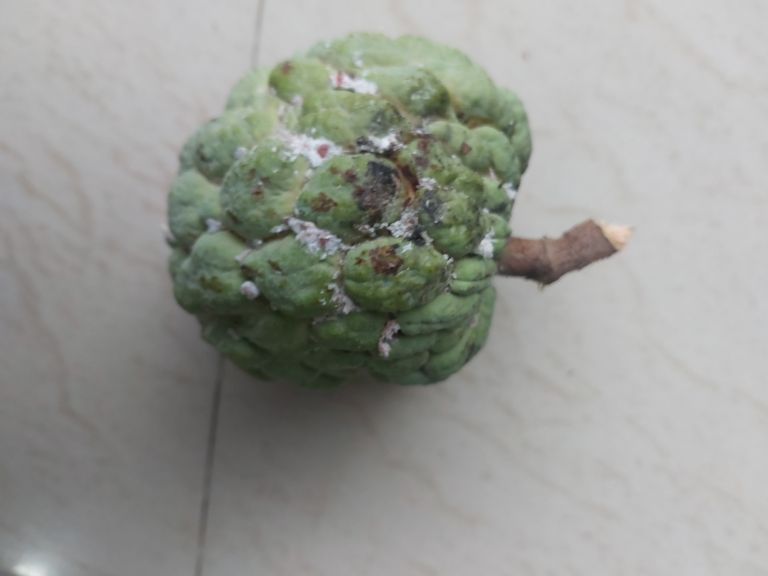
Disease label: Leaf spot on fruit